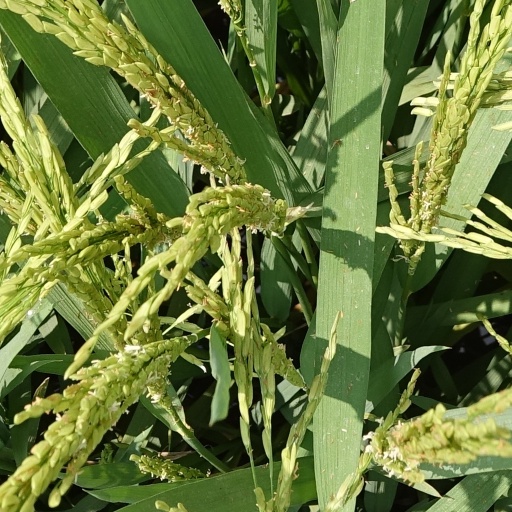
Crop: rice